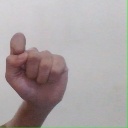
अक्षर: घ